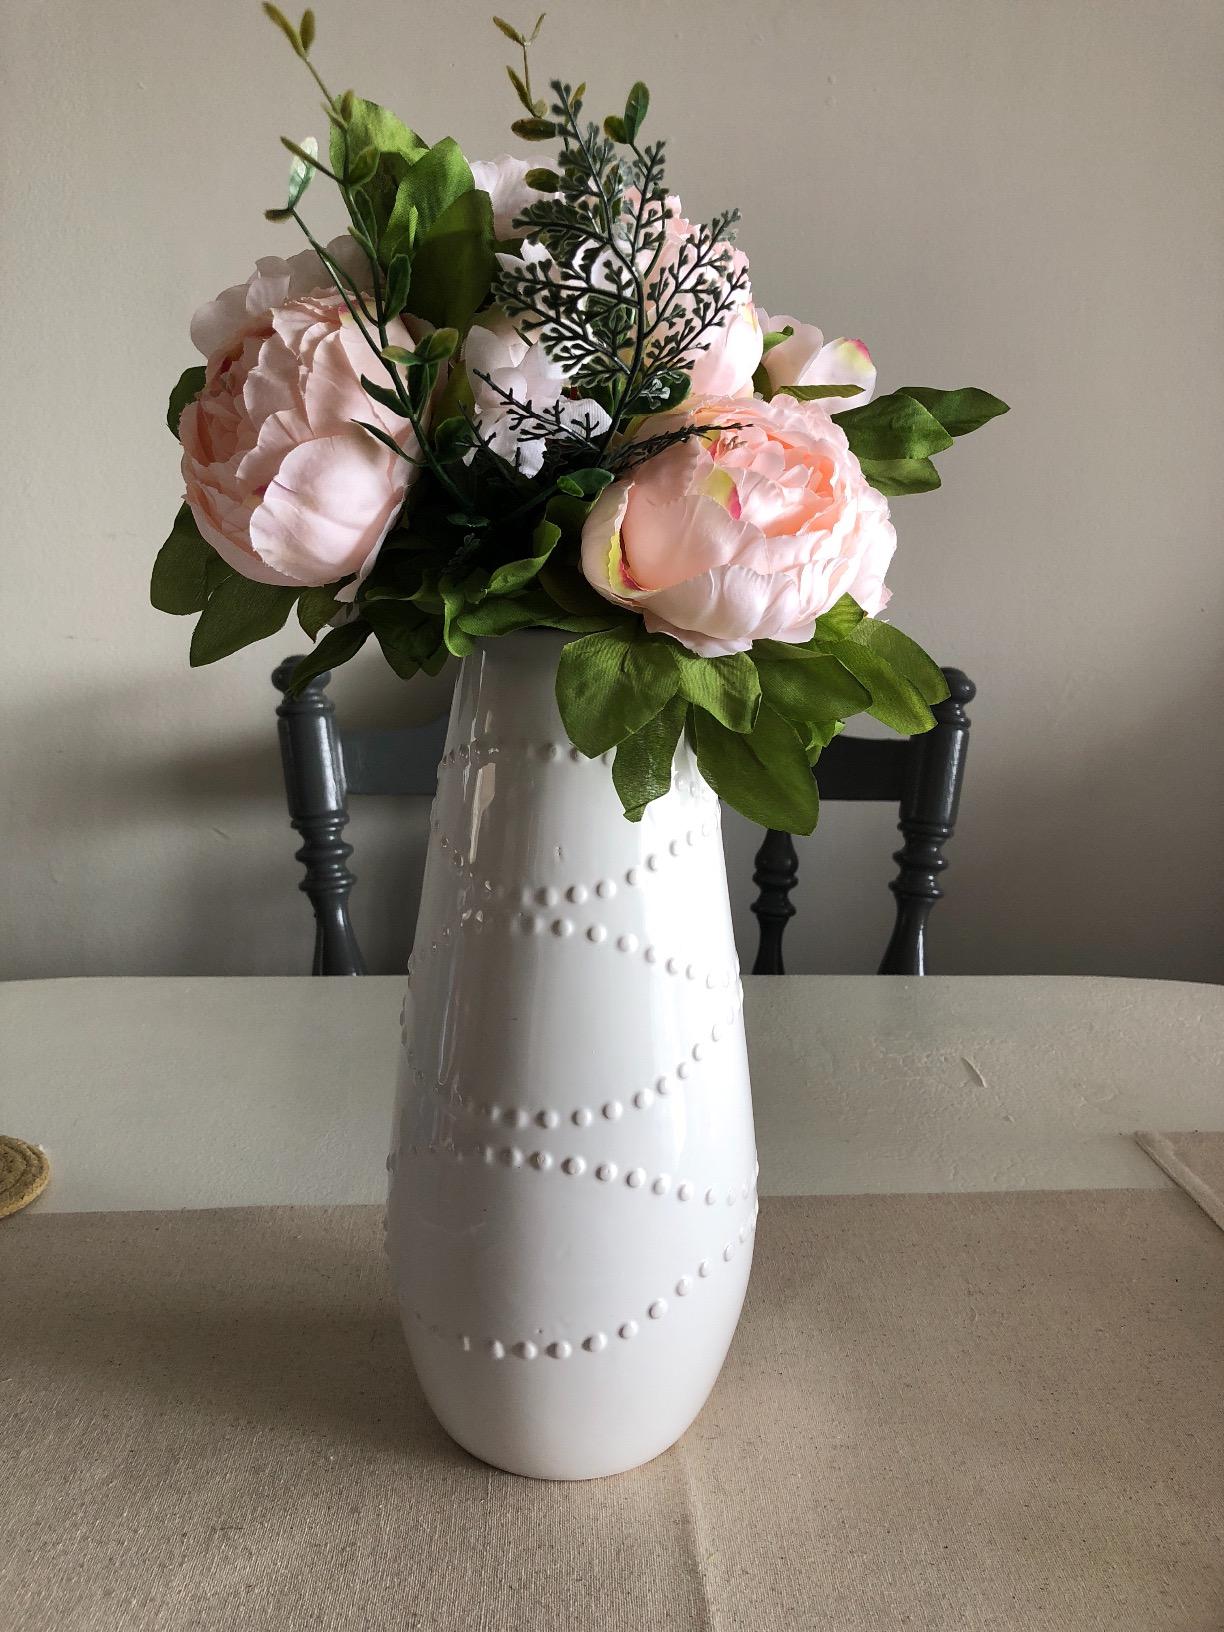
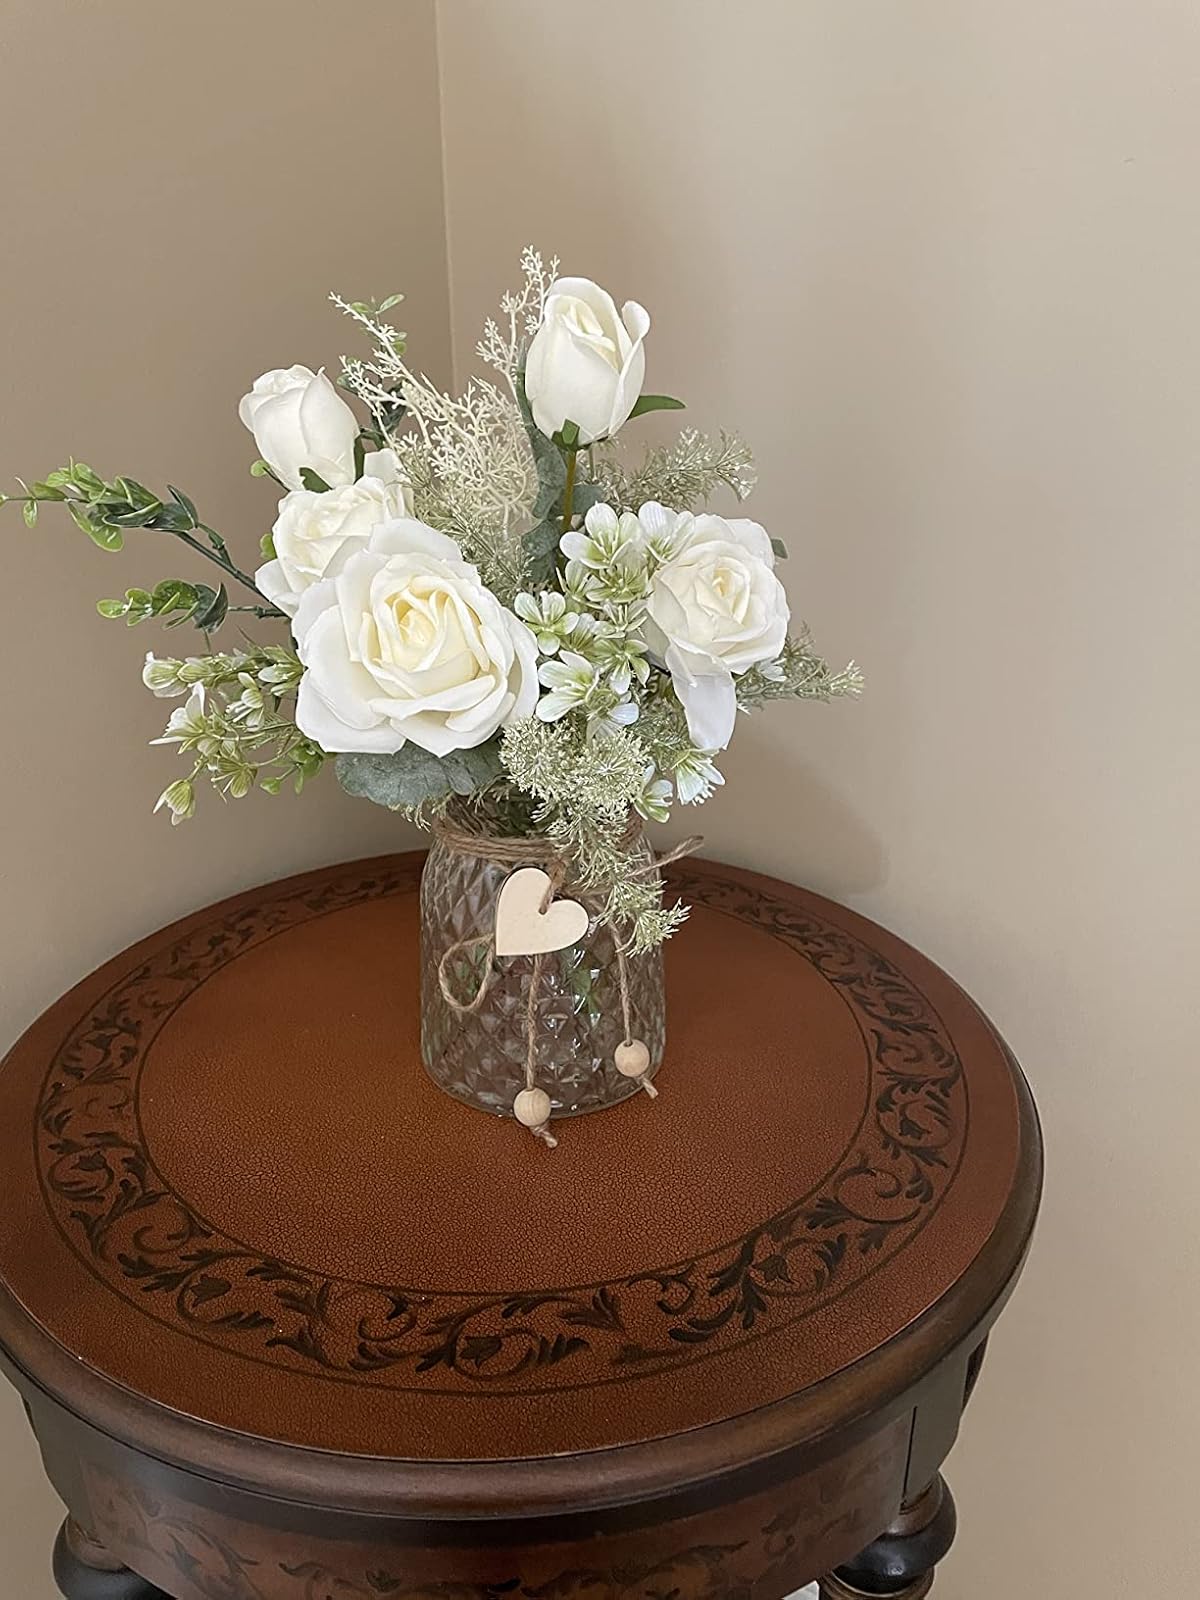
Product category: vase
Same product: no